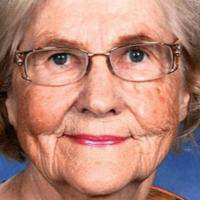
Age group: age 80 +